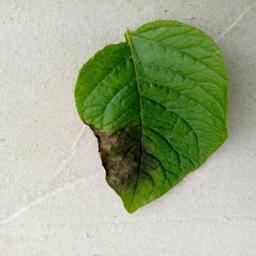
Etiqueta: Late Blight